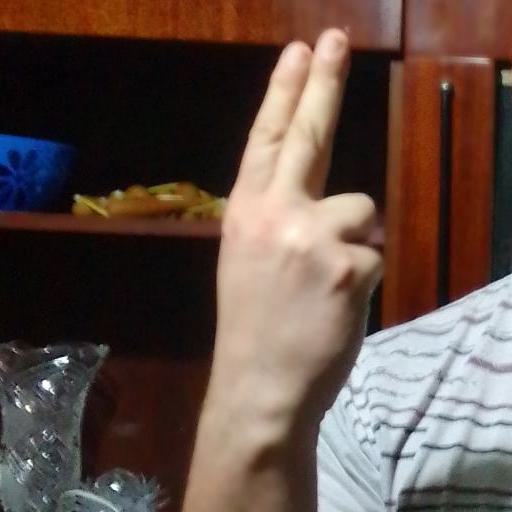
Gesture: two_up_inverted